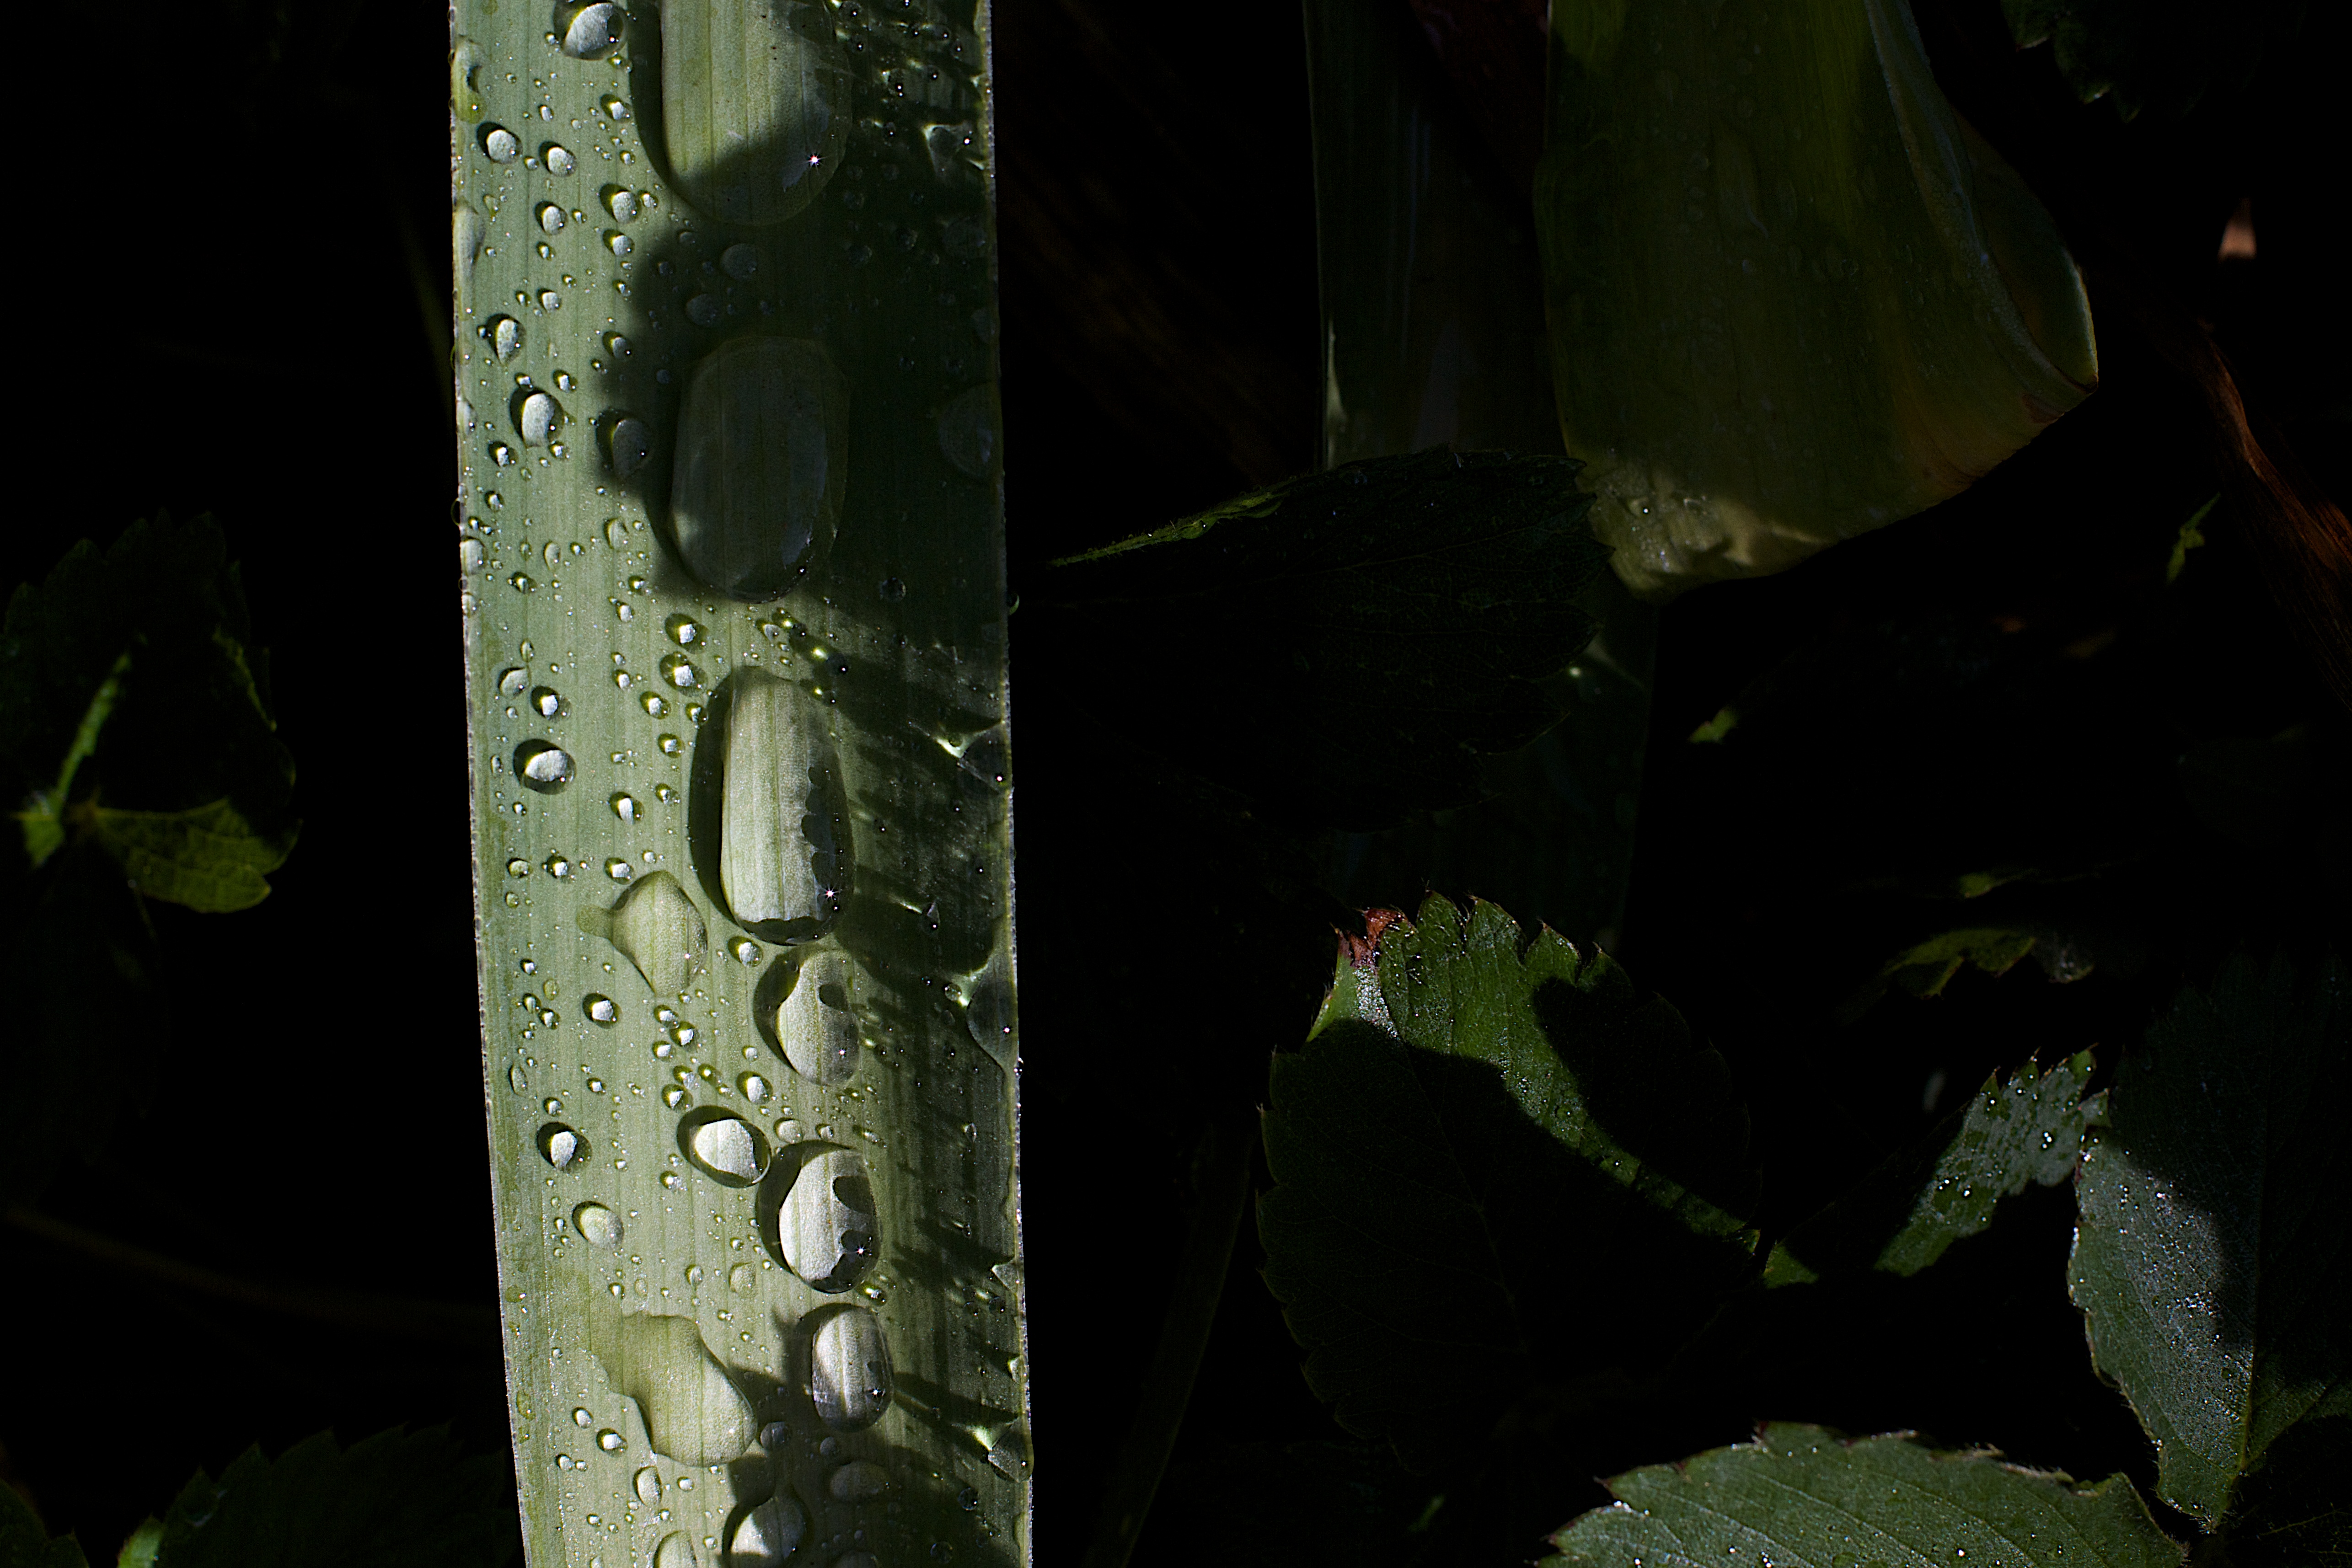
tree, light, plant, sunlight, leaf, flower, green, jungle, darkness, black, close up, drops, macro photography